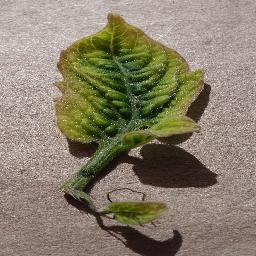
Label: Tomato___Tomato_Yellow_Leaf_Curl_Virus